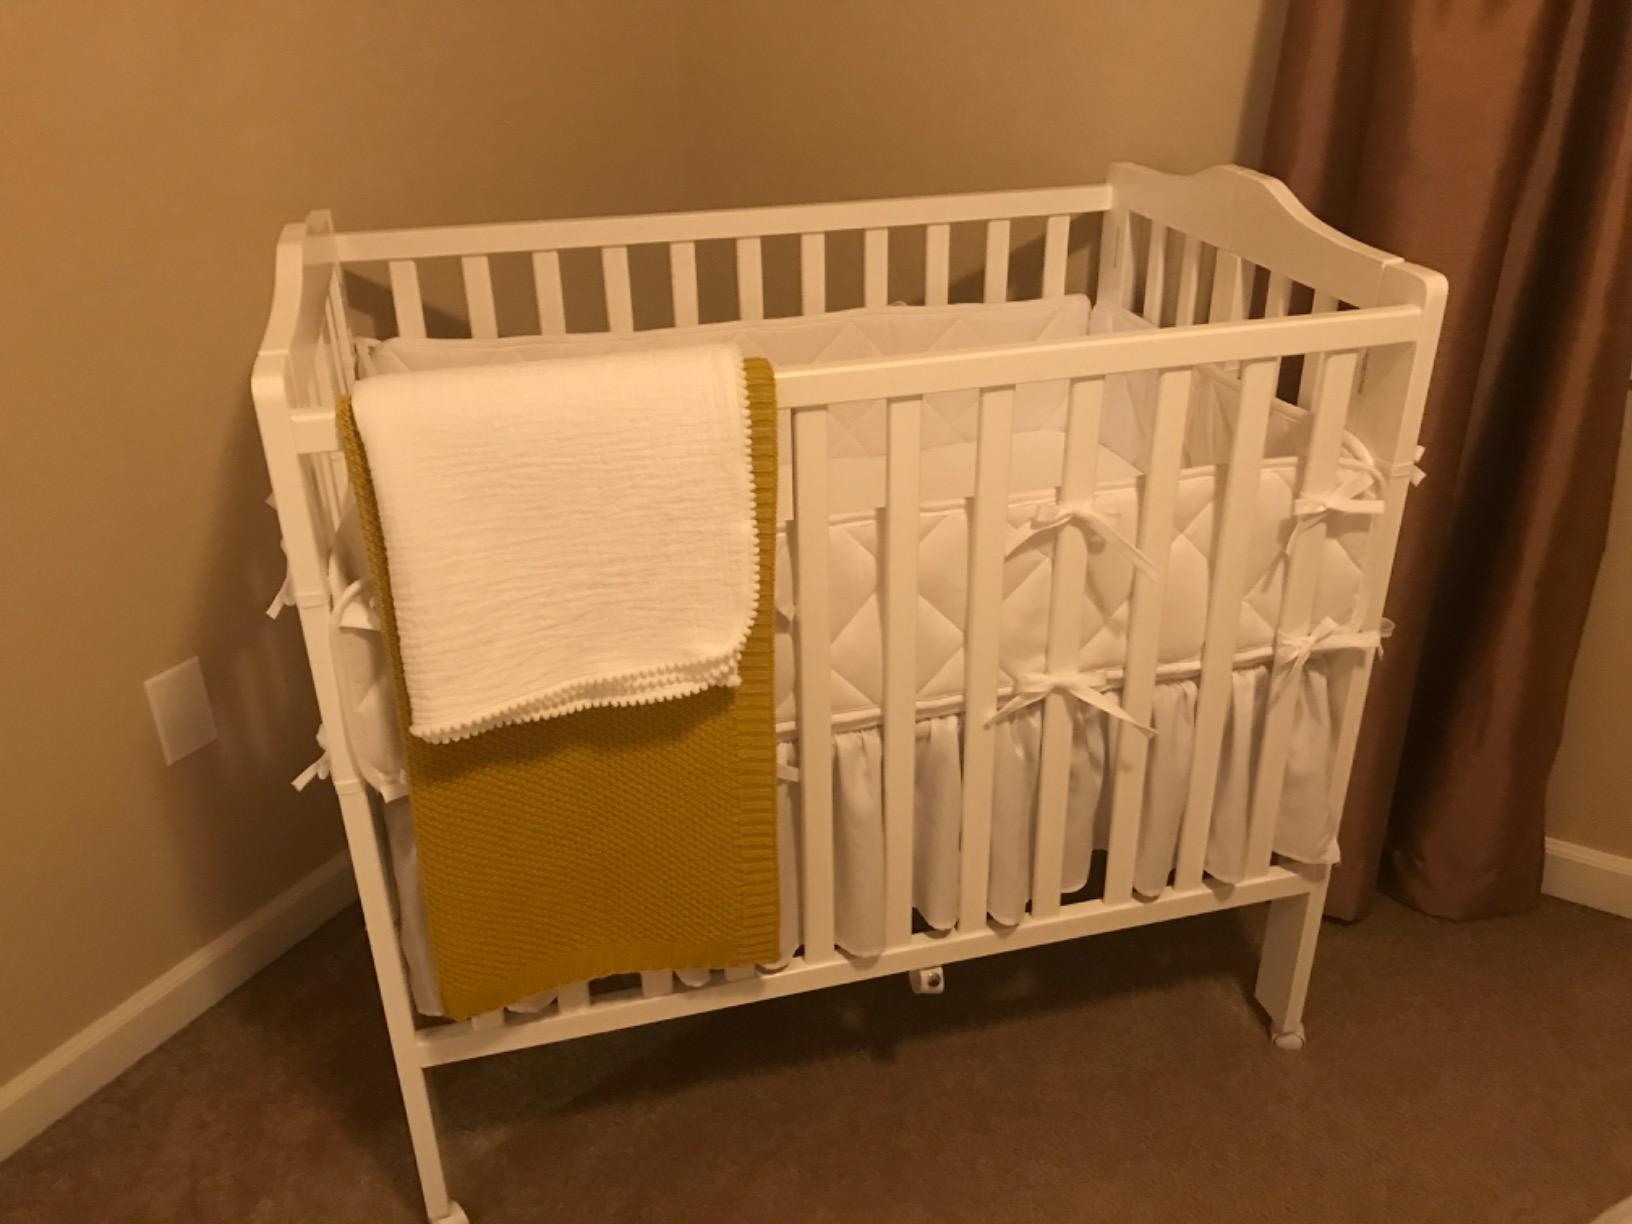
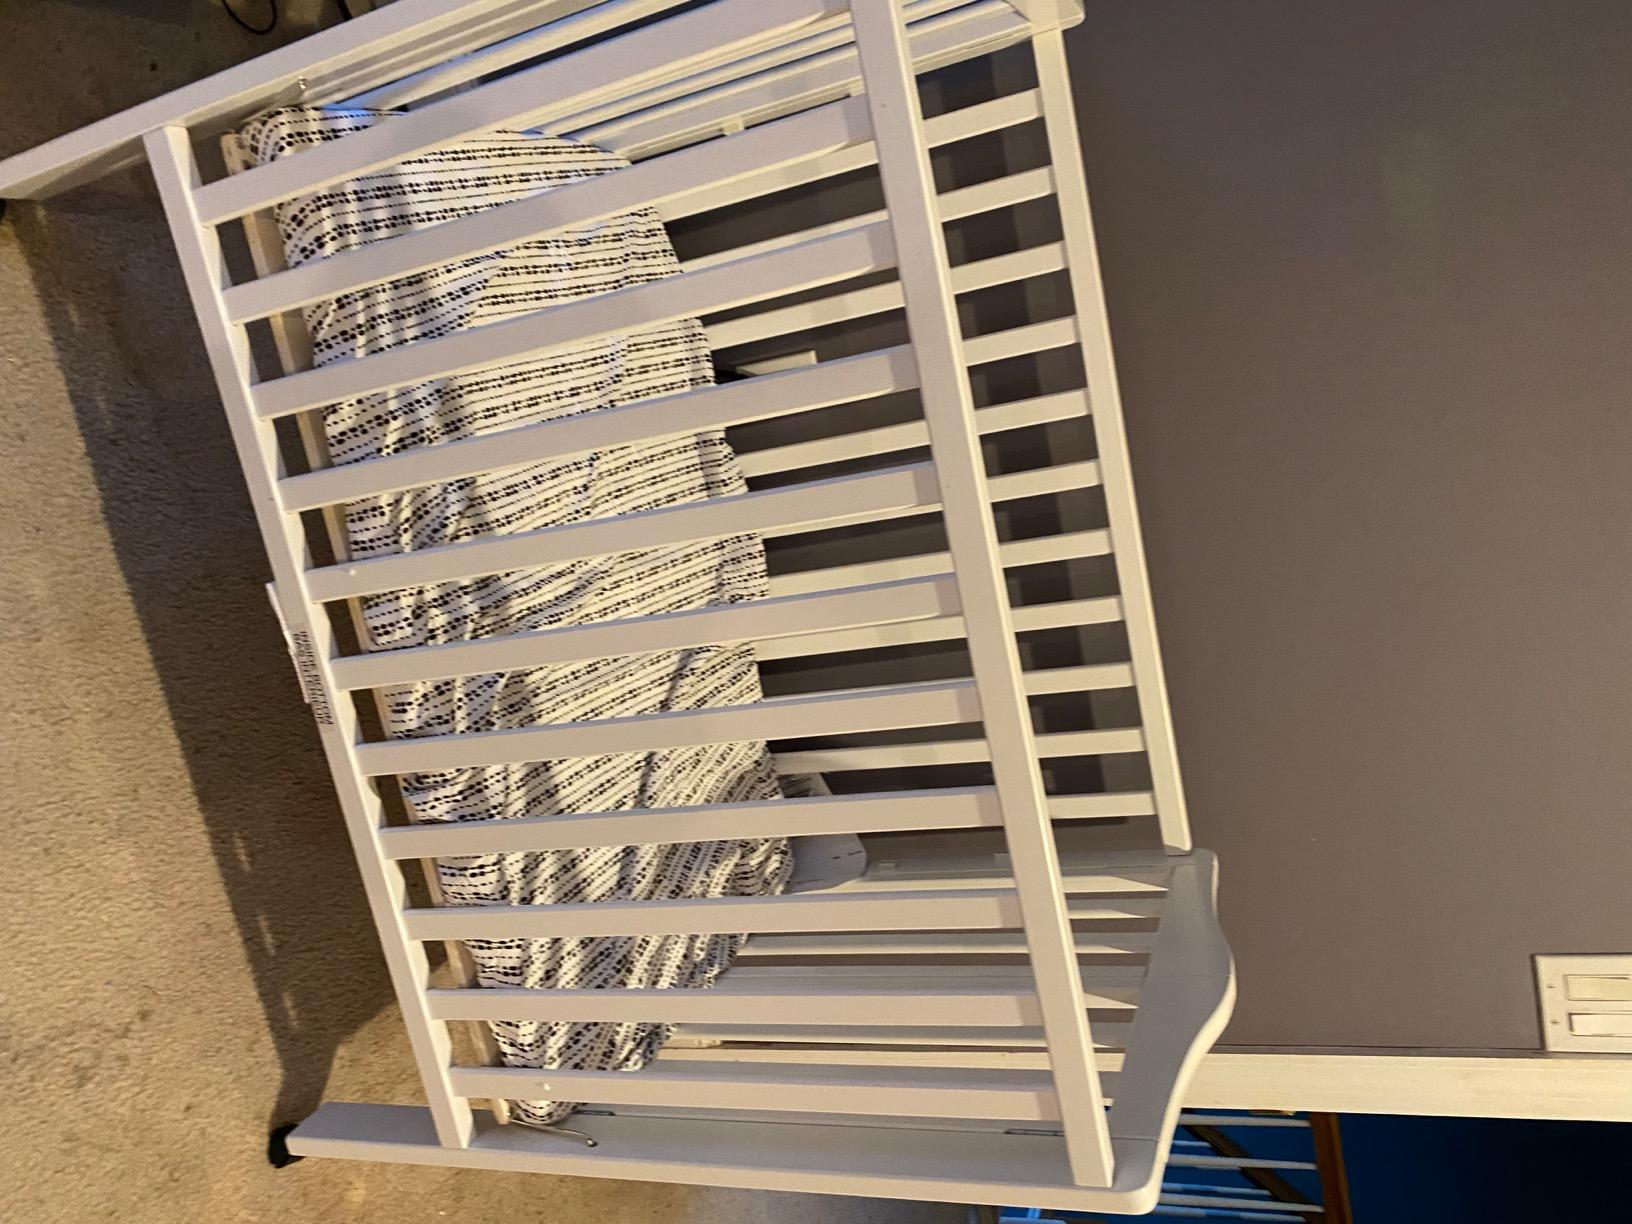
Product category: products_crib
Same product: yes